Rough and Ready Island Naval Supply Depot

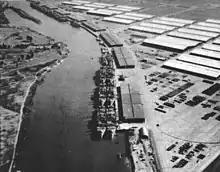
Pacific Reserve Fleet, Stockton in 1948. By the end of the Korean War the fleet ran from one end of the warf to the other (6500') and most of the rafts were three ships deep

Pacific Reserve Fleet, Stockton also called Pacific Reserve Fleet, Stockton Group was a United States Navy reserve fleets in the San Joaquin River at Stockton, California. The mothball fleet of World War II ships was next to the Naval Reserve Center on Rough and Ready Island. The freshwater of the river made a good spot to store ships. Some ships there were reactivated for Korean War and Vietnam War.